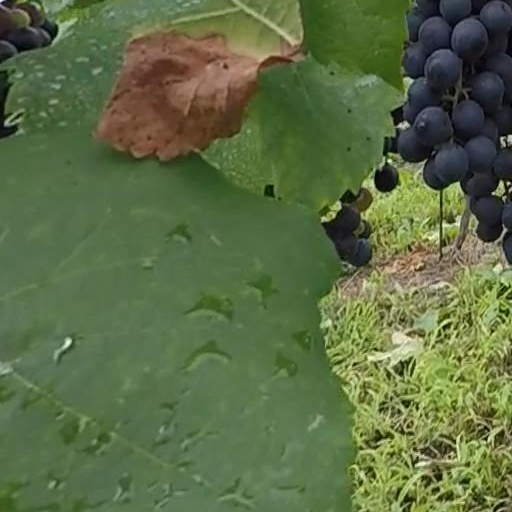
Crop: grape